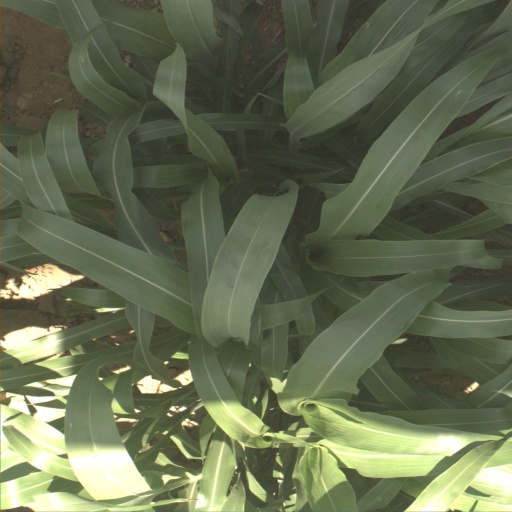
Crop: sorghum